Utah State Hospital

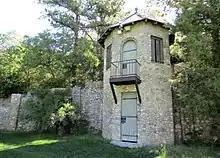
The amphitheater's castle tower, June 2018

Starting October 1971 the Utah State Hospital started a "spook alley" titled the Haunted Castle, due to the stone structured amphitheater located behind the hospital in which the attraction was assembled. The Haunted Castle started off as a "closed" Halloween celebration event developed by the patients, but success with the activity eventually caused it to grow to a more public performance. The attraction was operated in a joint effort by patients and staff. Patient participation was a privilege and based on individual patient behavior and only those determined to be a minimal risk to themselves or others were allowed access to the public. Additionally, many patients not able to interact with the public were allowed to help with construction/deconstruction of the facilities used for the spook alley. The Utah State Hospital used popularity from the event to help raise public awareness of mental illness. All proceeds from the Haunted Castle went into the Utah State Hospital's recreational therapy program to subsidize improved activities that directly benefited the patients.